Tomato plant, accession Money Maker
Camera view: bottom (45 deg); turntable rotation: 210 degrees
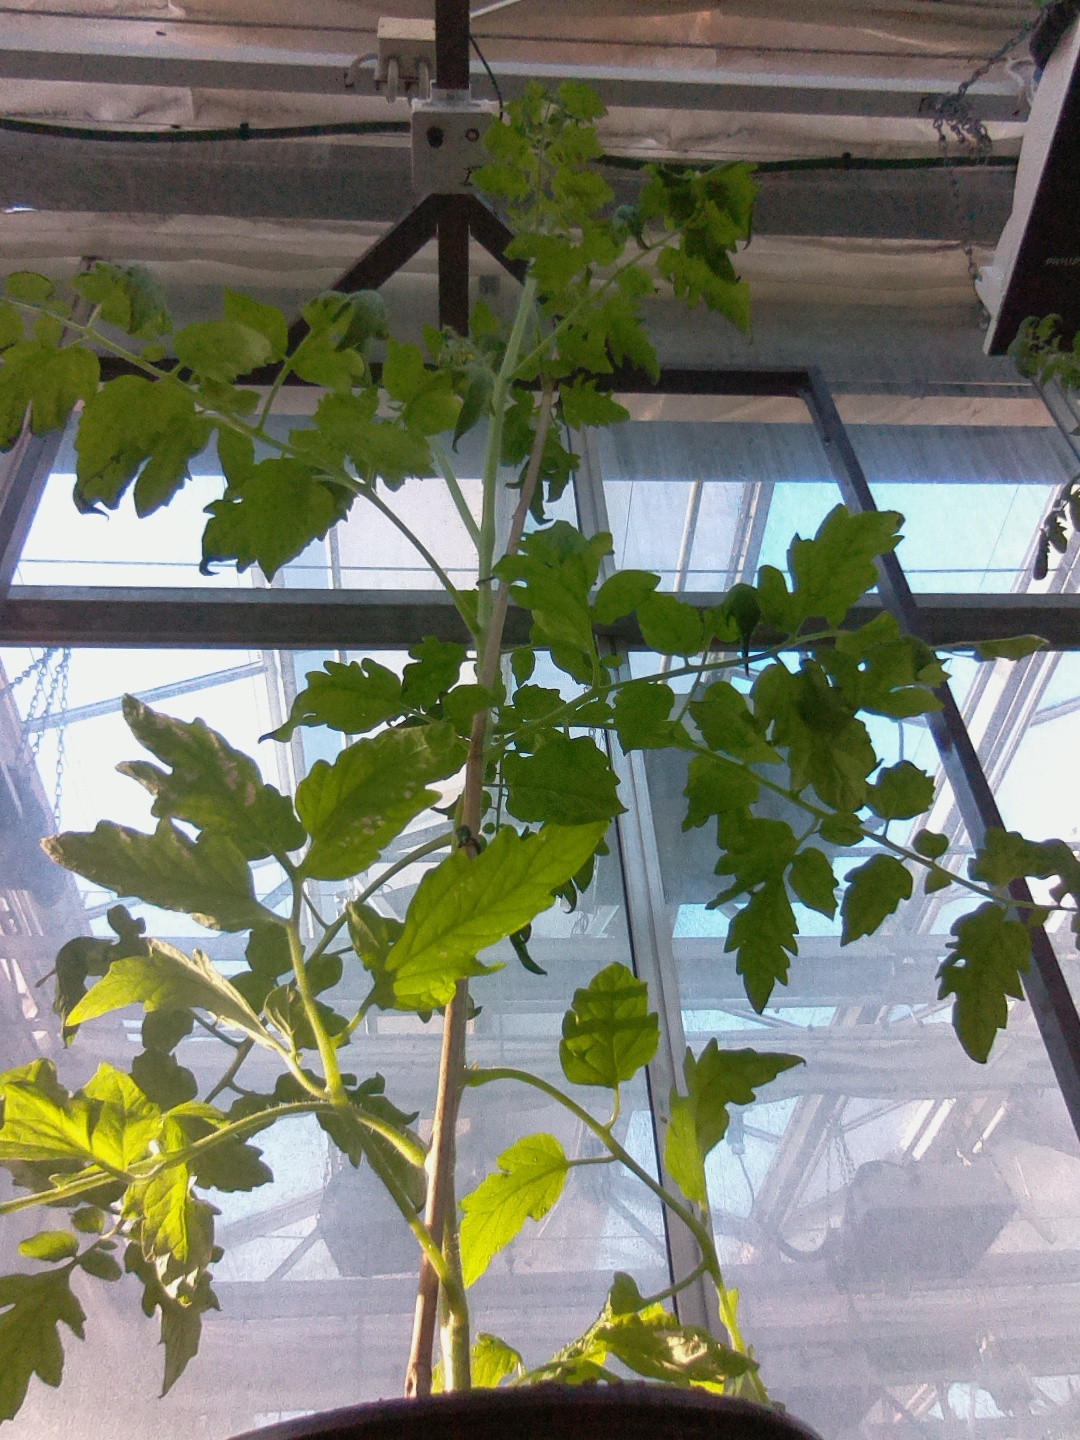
BBCH growth stage 60: First flowers open